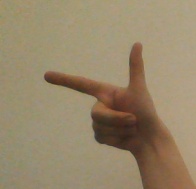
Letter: yaa